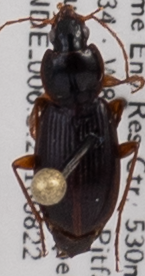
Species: Synuchus impunctatus
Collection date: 2018-08-22
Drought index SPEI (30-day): -0.842
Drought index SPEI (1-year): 0.32
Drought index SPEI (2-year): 1.578